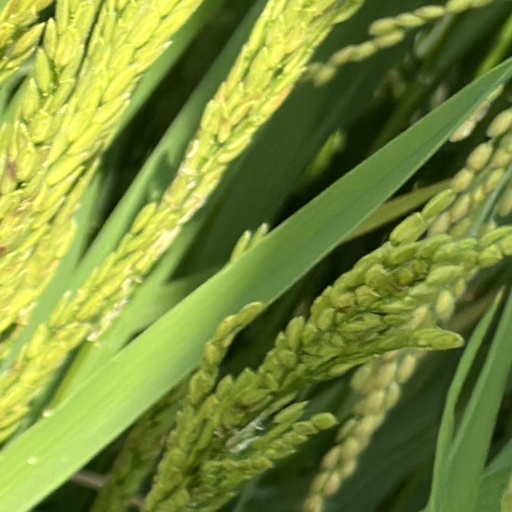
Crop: rice